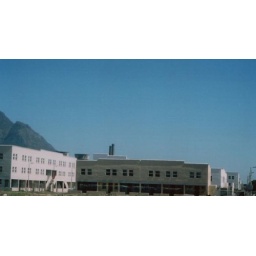
The wide blue sky over the newly built township accomodation